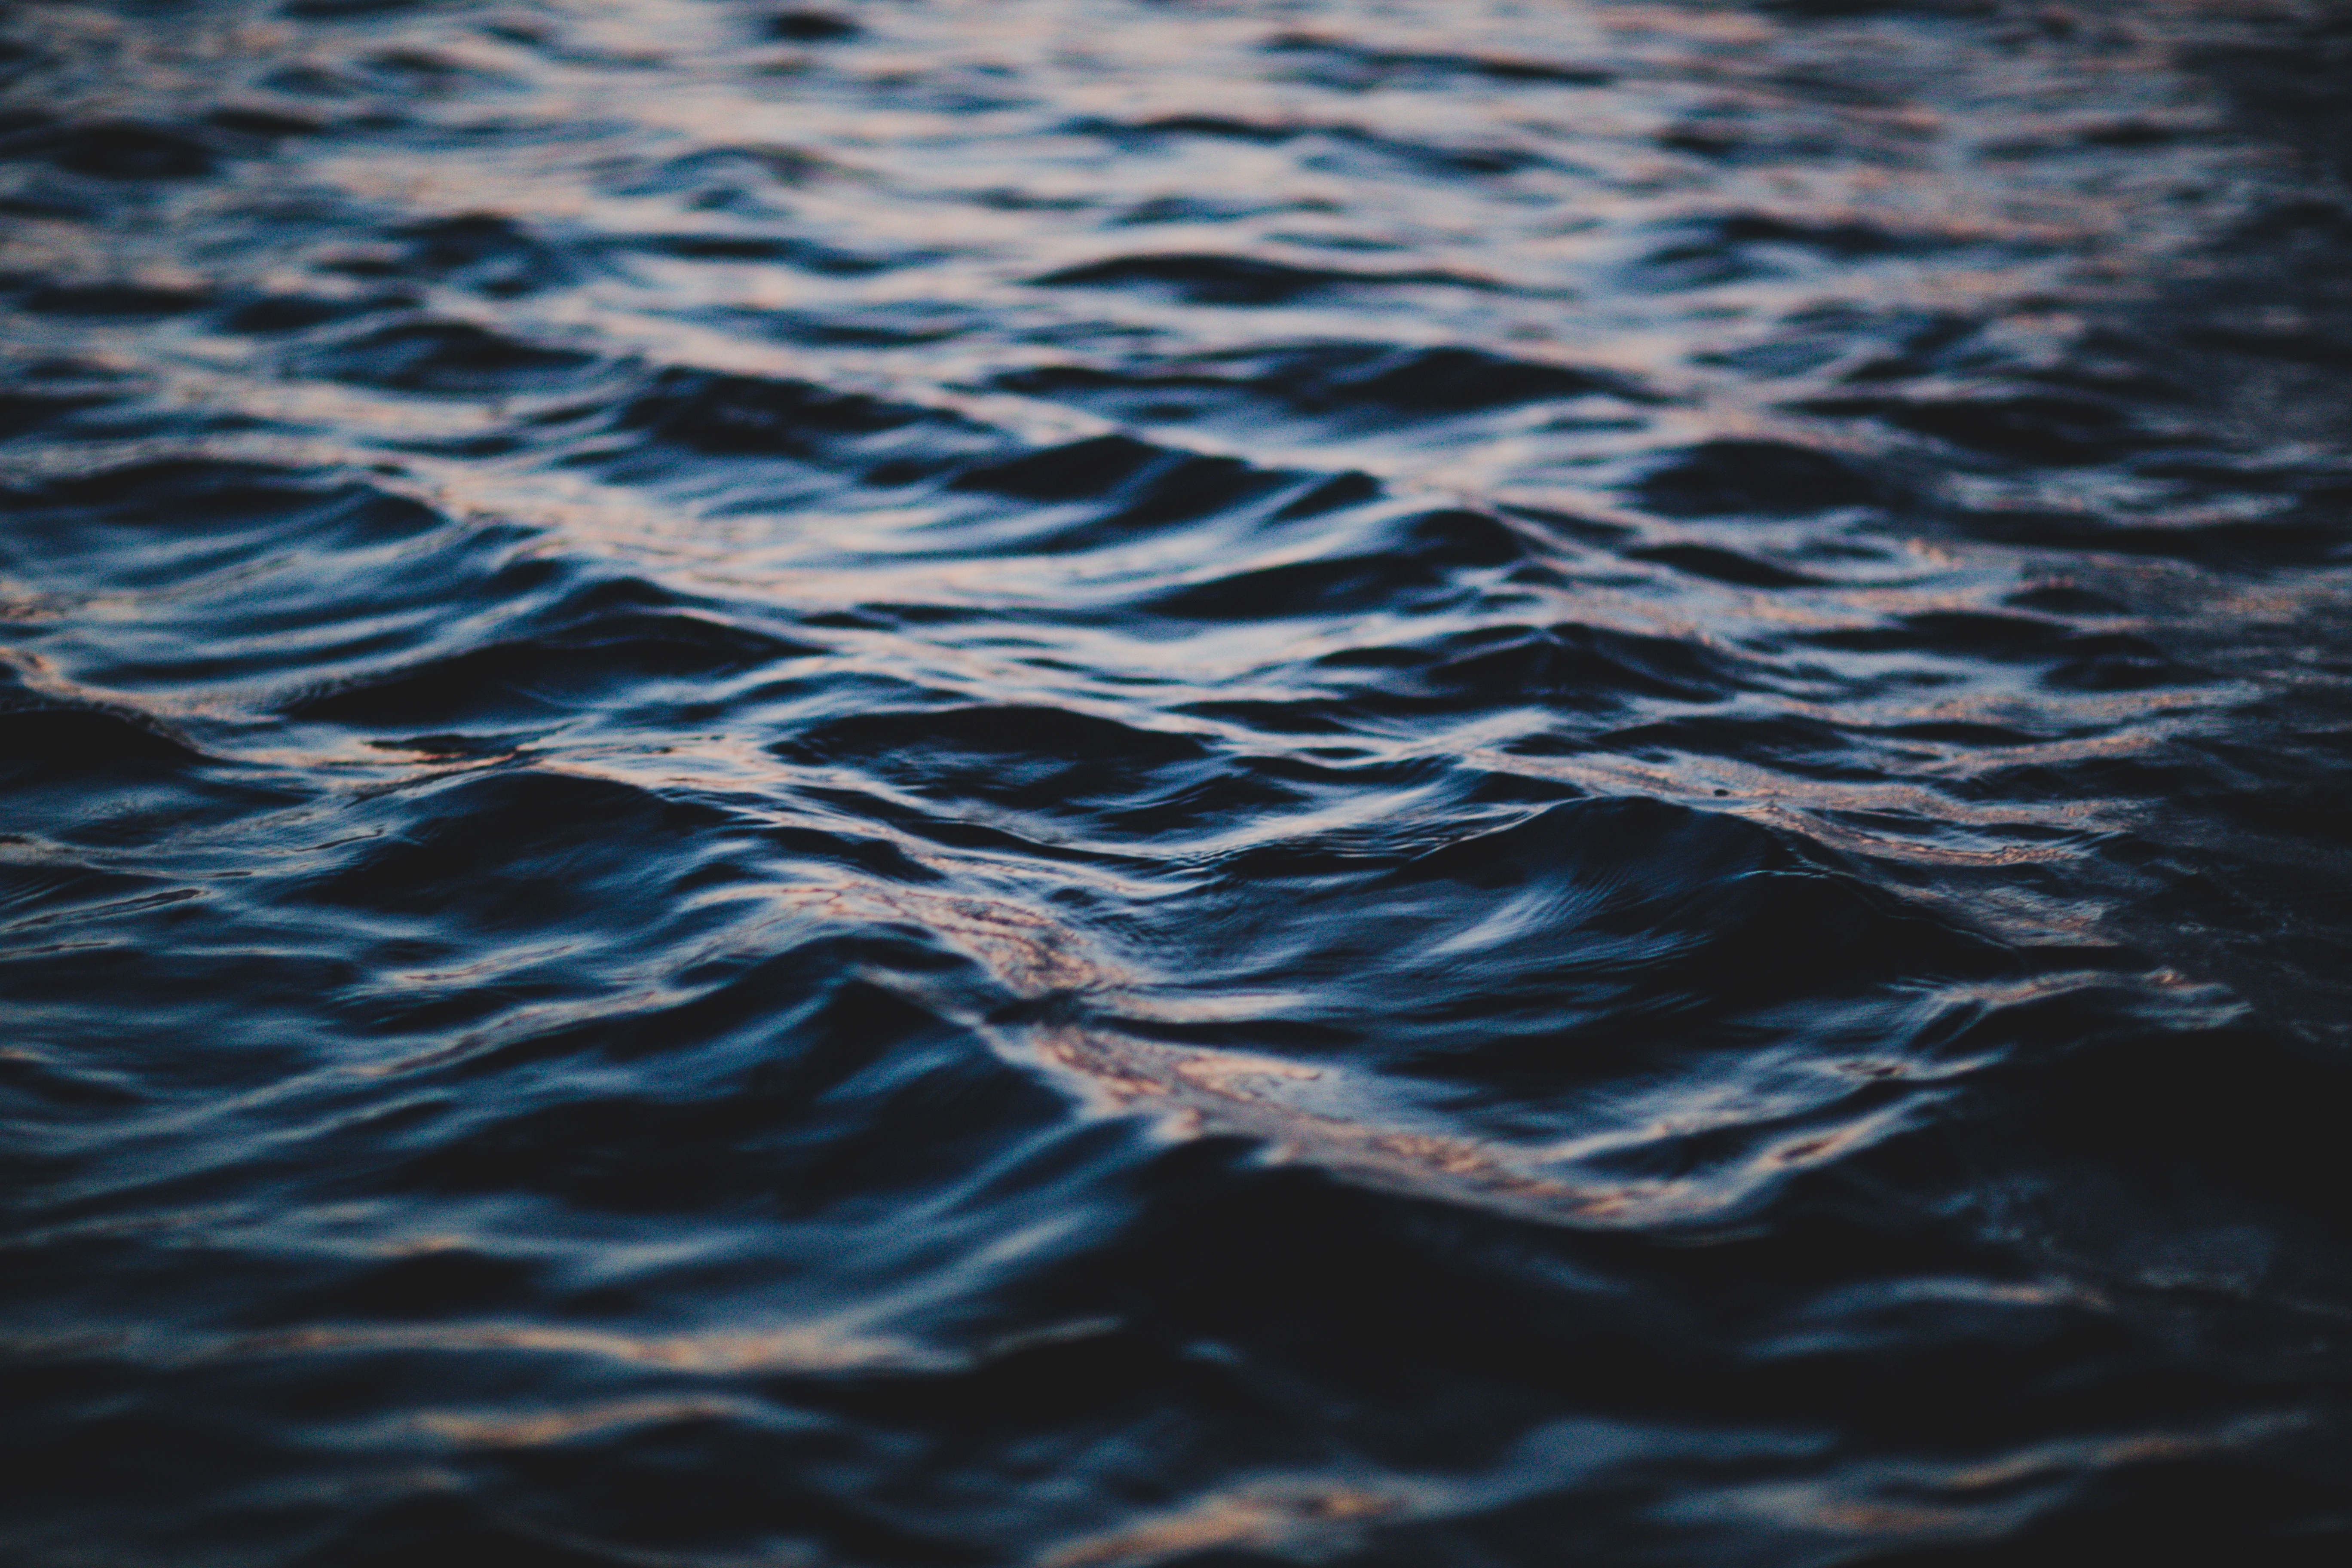
sea, coast, water, ocean, horizon, blur, sky, sunlight, wave, ripple, reflection, close up, focus, wind wave